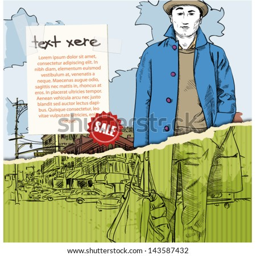
hand drawn illustration of stylish guy in sketch style on the torn paper .